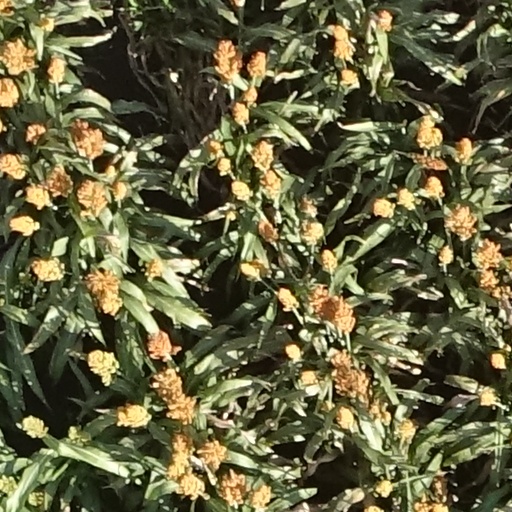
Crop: sorghum